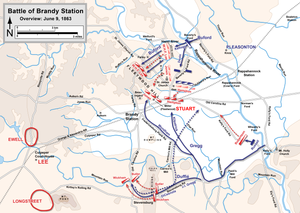
La bataille de Brandy Station est l'un des plus importants combats de cavalerie de la guerre de Sécession. Elle a lieu le 9 juin 1863, faisant partie de la campagne de Gettysburg entre les troupes de l'Union sous les ordres du major général Alfred Pleasonton et celles confédérées sous les ordres du major général J.E.B. Stuart.